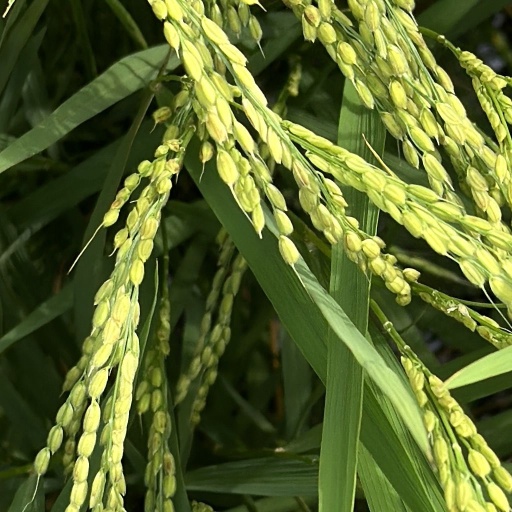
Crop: rice